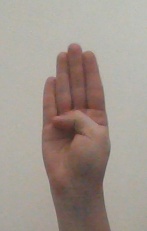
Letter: kaaf